Dietisalvi di Speme

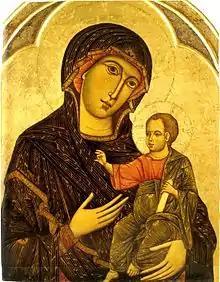
Madonna and Child, 1260-67, Siena

Dietisalvi di Speme was an Italian painter, who worked in Siena between 1250 and 1291.